Jonathan Sagall

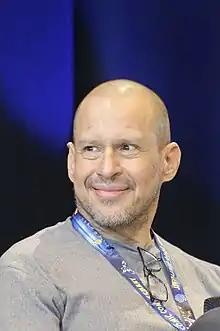
Sagall in 2021

Jonathan Sagall (born 23 April 1959) is a Canadian-born Israeli actor, director, producer and screenwriter.